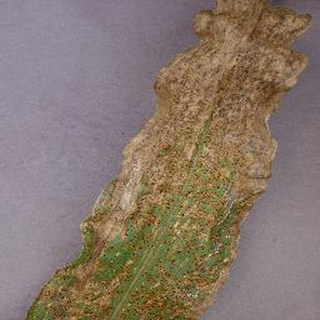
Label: corn_northern_leaf_blight